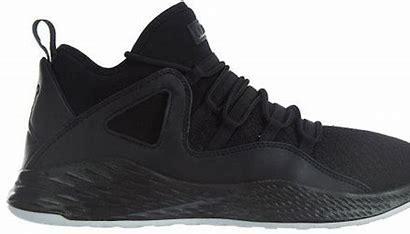
Brand: Jordan
Model: Formula 23